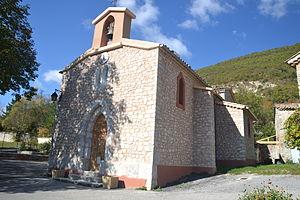
église de Ballons
Ballons est une commune française du département de la Drôme, en région Auvergne-Rhône-Alpes.